Battle of La Rothière

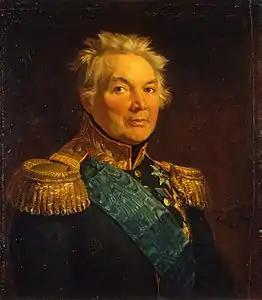
Fabian Osten-Sacken

Because the roads were in terrible shape, Sacken was compelled to double team half his 72 artillery pieces and leave the rest in the rear. Even so, the 36 guns were well-served and repulsed Nansouty's first cavalry charge. When Sacken's infantry began to deploy into attack formation, the snowfall ceased and the Russians were subjected to French artillery fire. Nansouty's cavalry charged again and drove off Generalmajor (GM) Sergey Lanskoy's cavalry division. However, just as the French were about to fall upon the Russian infantry, they were charged and defeated by four newly arrived Russian cavalry regiments. These were from GM Ivan Panschulichev's 3rd Dragoon Division. In the melee, the Russians captured 24 guns belonging to the Guard horse artillery. Petre supposed that if Sacken had pushed ahead at this time, he might have broken through the French center, but Blücher was unaware of his opportunity because snow began falling again.